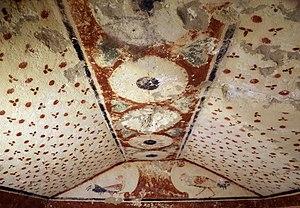
La Tombe des petites Fleurs est l'une des tombes peintes étrusques, datée de la seconde moitié du Vᵉ siècle av. J.-C., de la nécropole de Monterozzi, proche de la ville de Tarquinia.